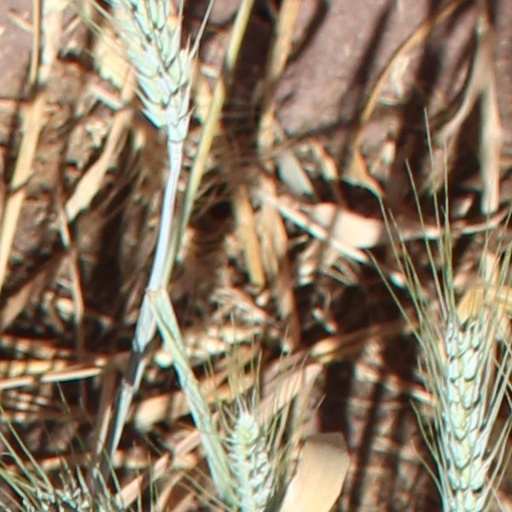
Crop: wheat